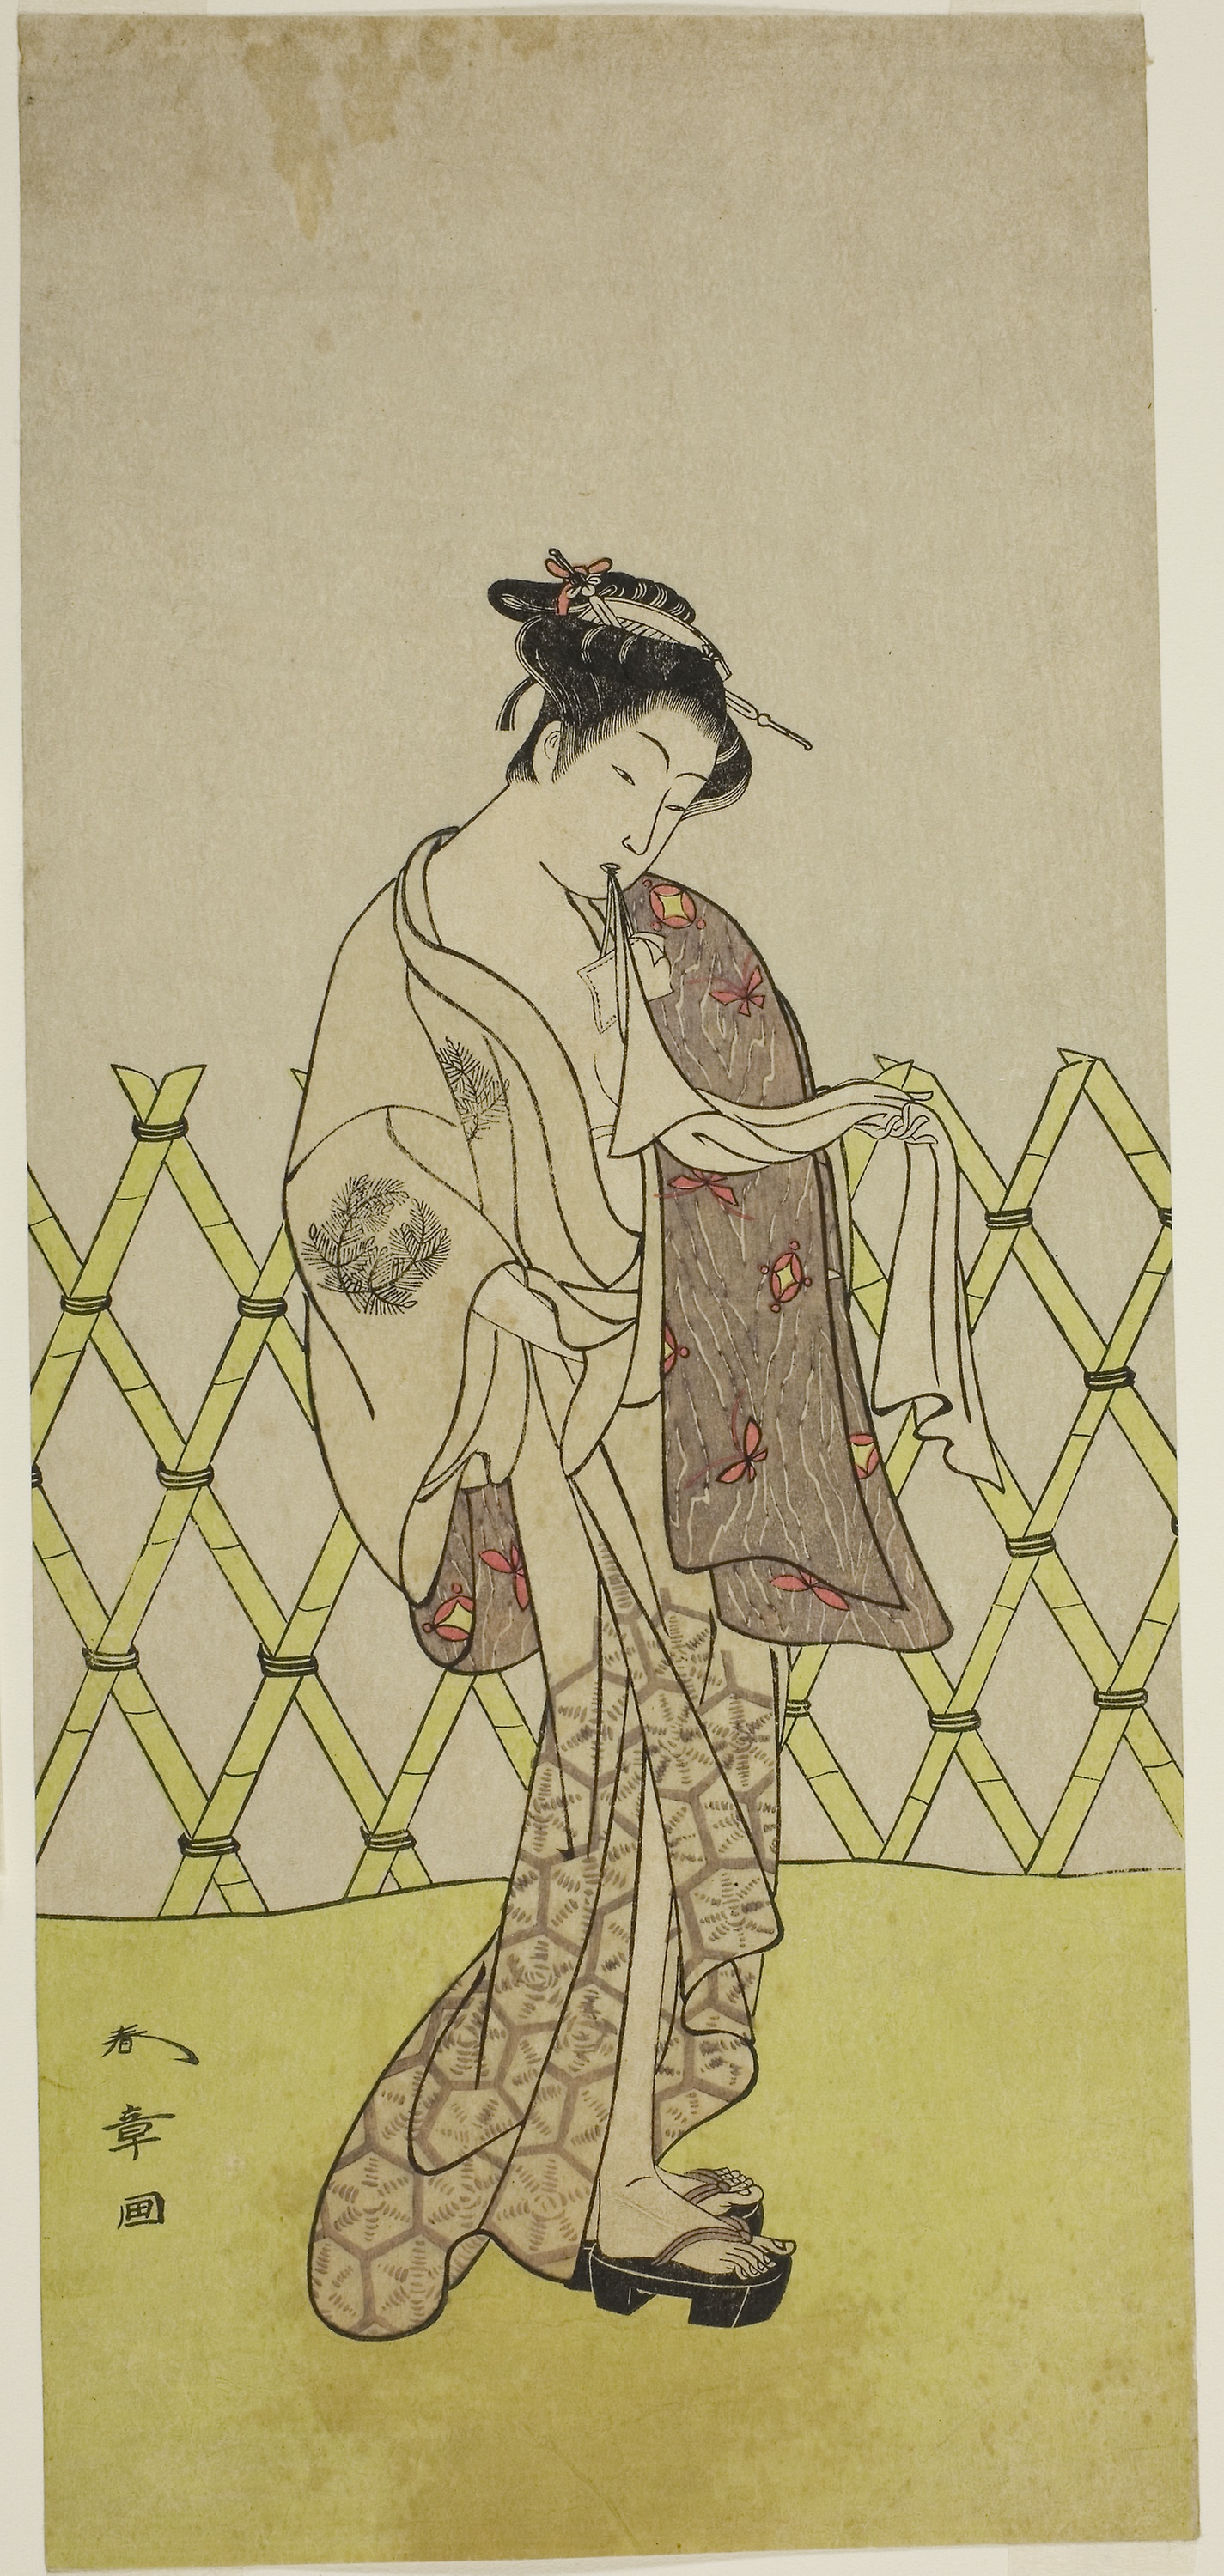
illustration, costume design, drawing, art, painting, sketch, fashion illustration, fictional character, artwork